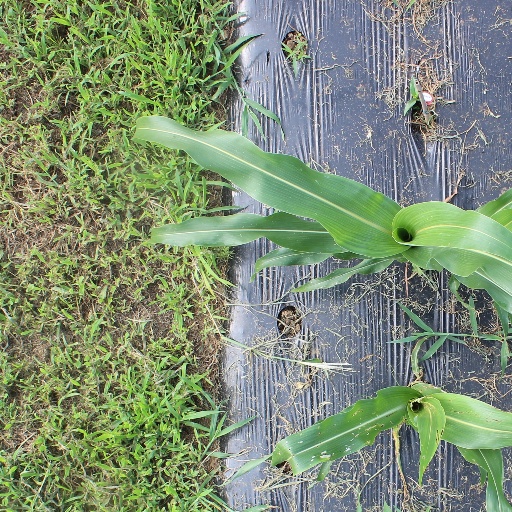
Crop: sorghum